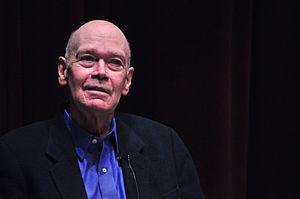
Jonathan Raban est un écrivain anglais de livres de voyages et de romans.